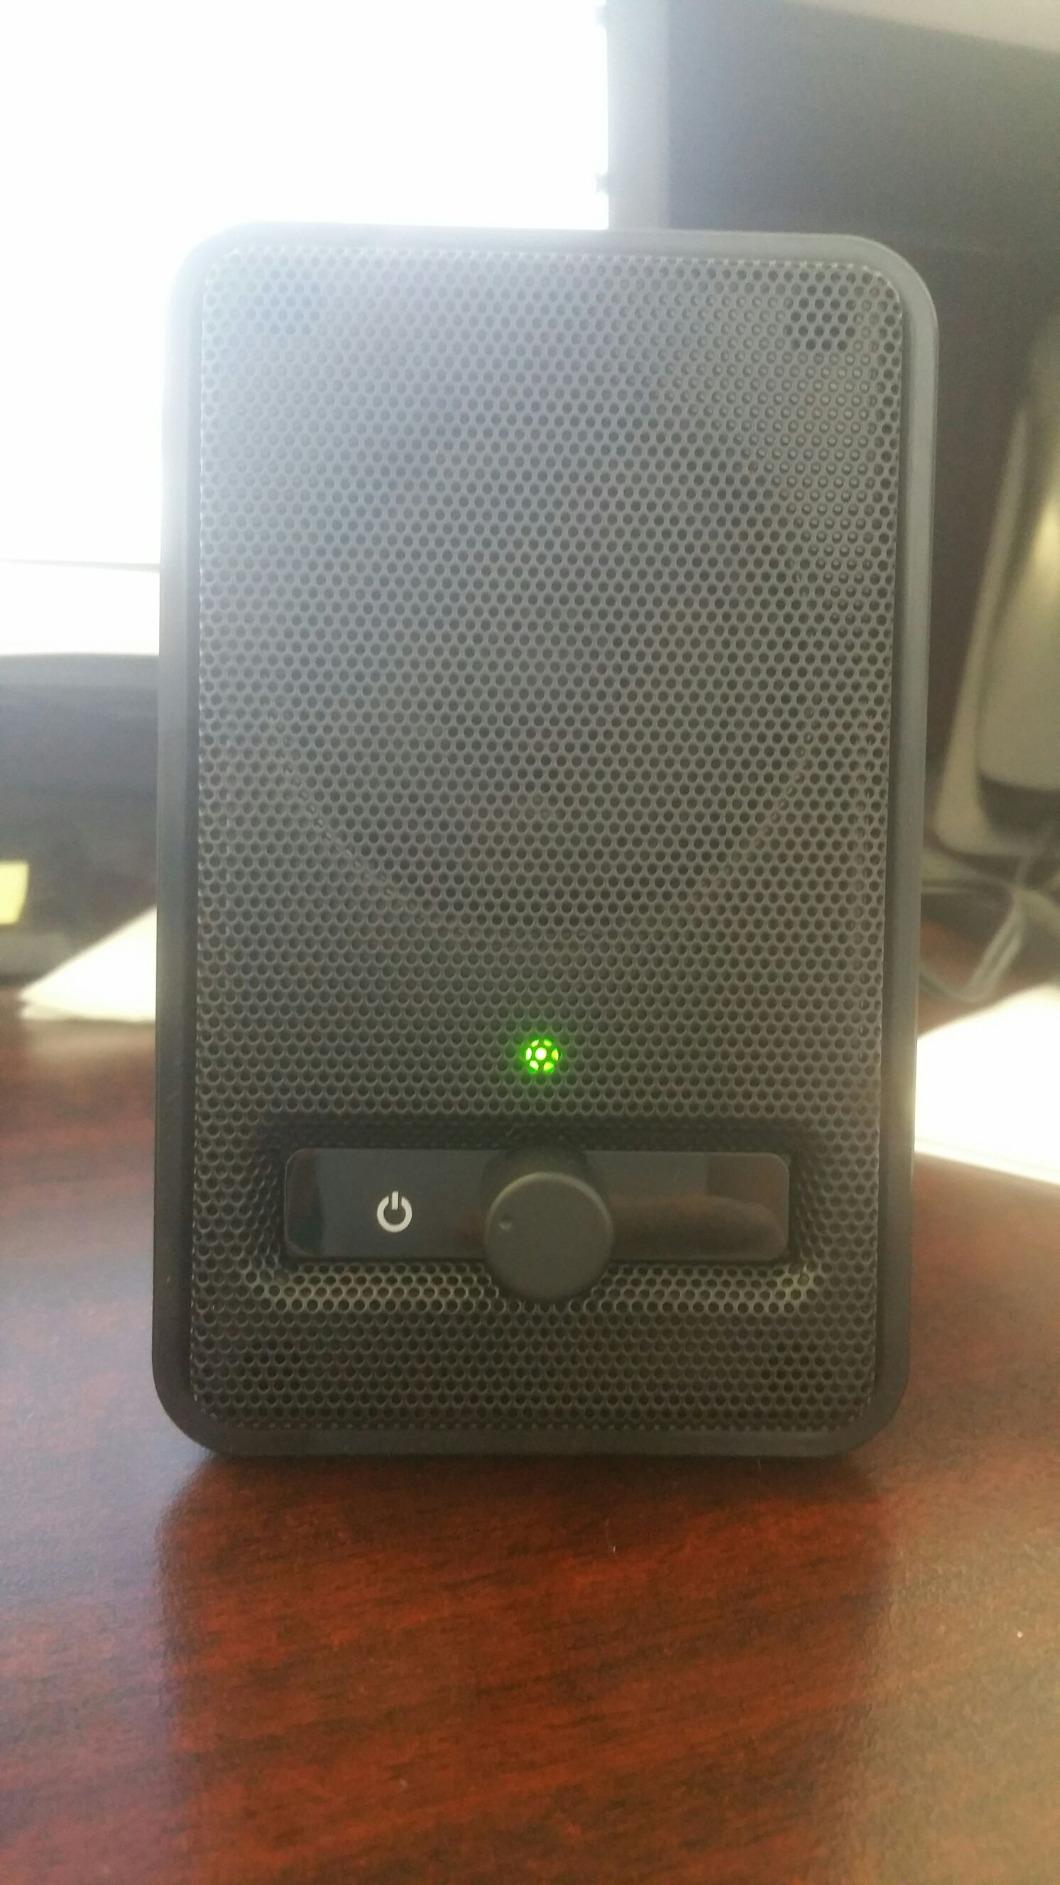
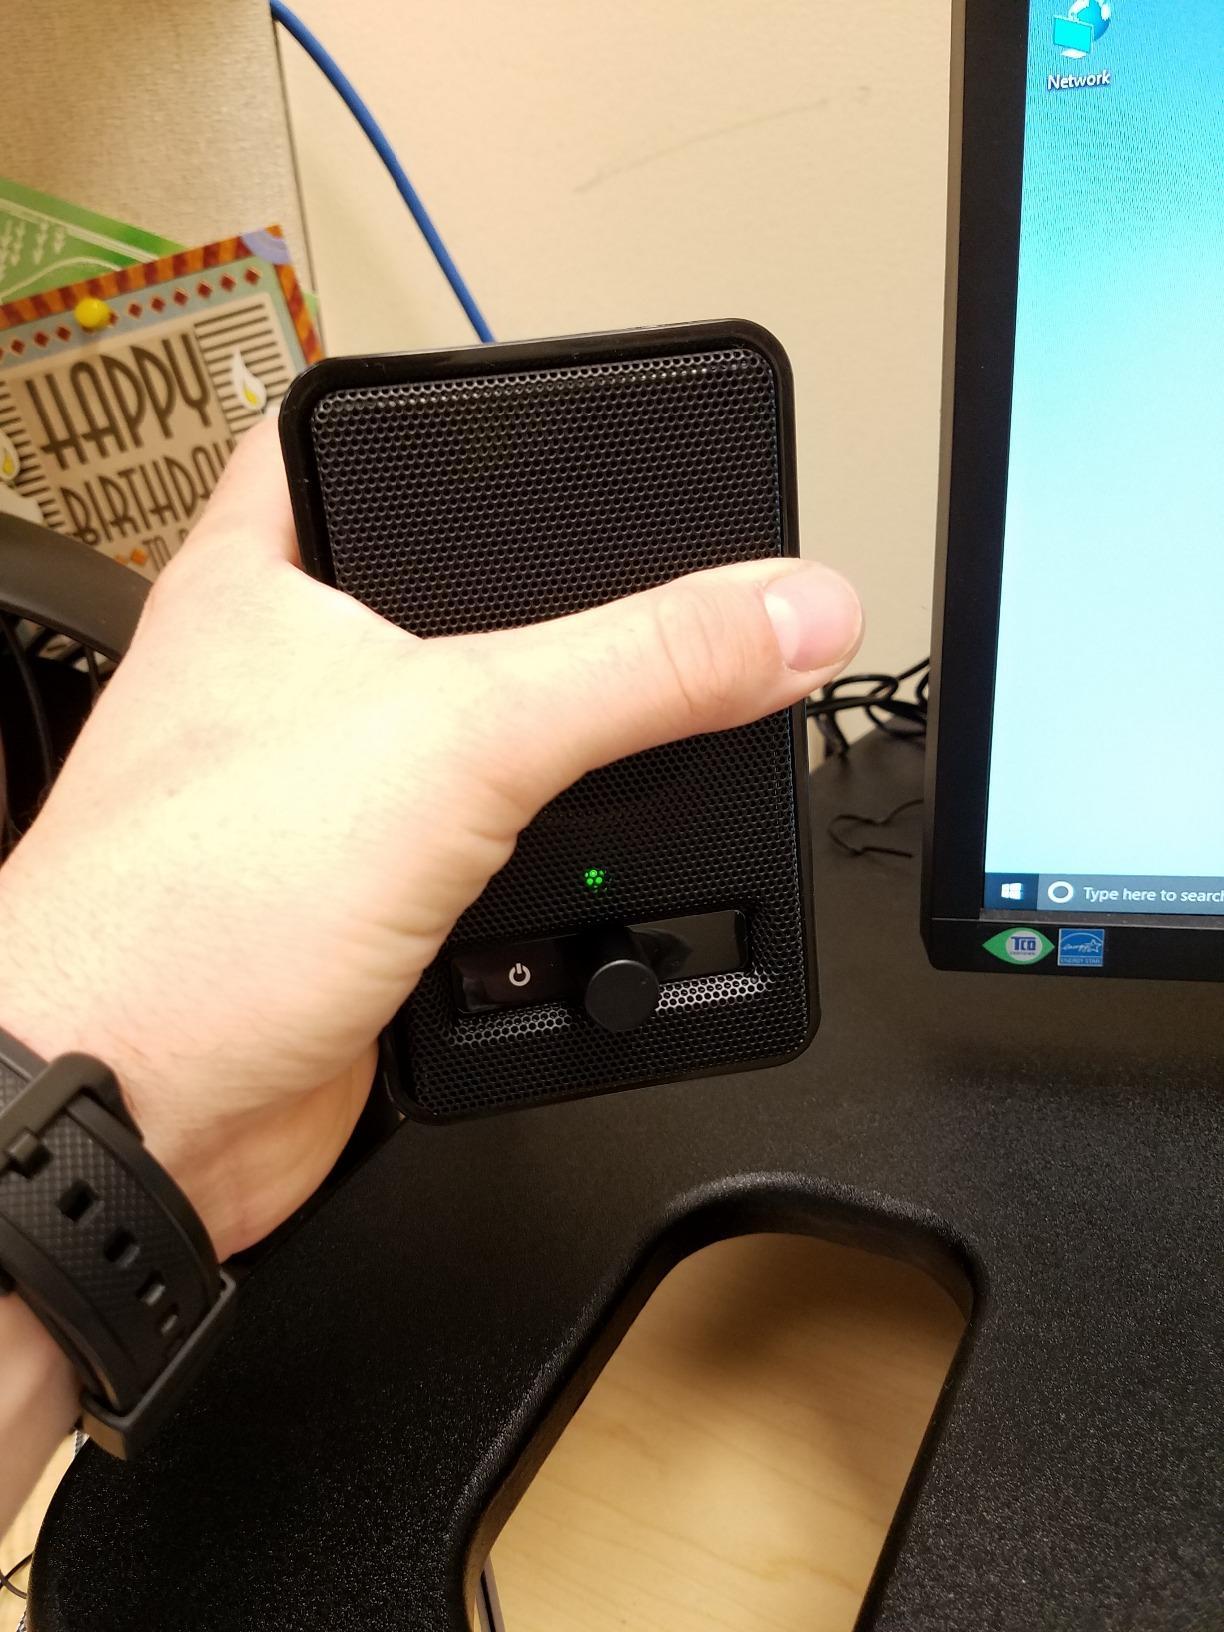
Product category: speaker
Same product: yes